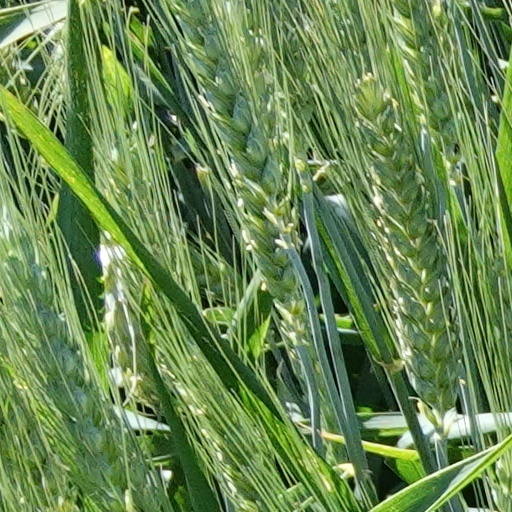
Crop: wheat